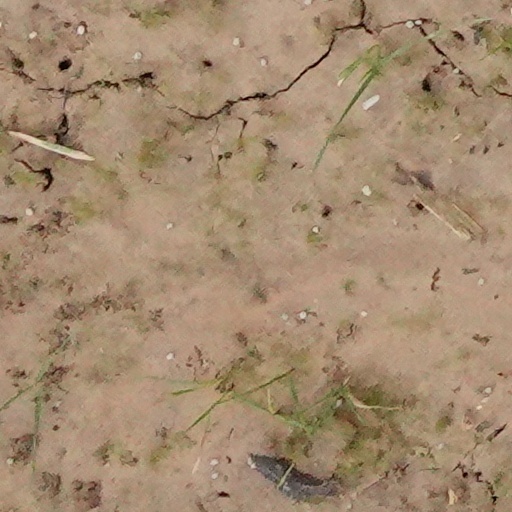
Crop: wheat